Awadhi cuisine

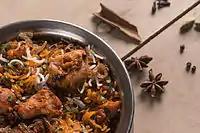
Nawabi chicken dum biryani

Biryani is widely popular in Awadhi cuisine. When cooking it, pulao is first made by cooking basmati rice in ghee with warm, aromatic spices and then layered with a type of meat curry or marinade (depending on the type of biryani), sealed, and cooked over low heat until done.